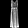
Label: Dress